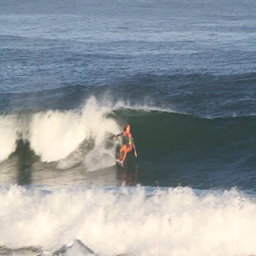
a female surfer carving while riding a wave during daytime